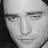
Emotion: sad